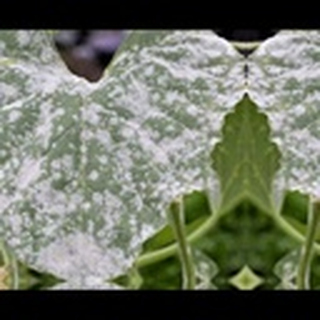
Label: cotton_powdery_mildew